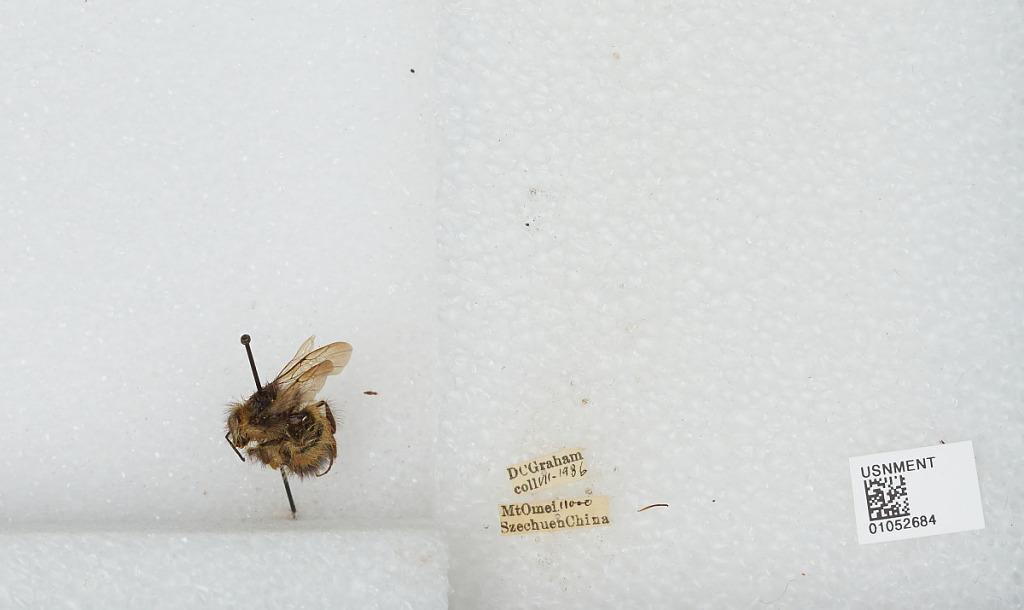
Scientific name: Bombus sp.
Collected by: D. Graham
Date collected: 1936-7-
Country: China
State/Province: Sichuan
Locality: Mount Emei